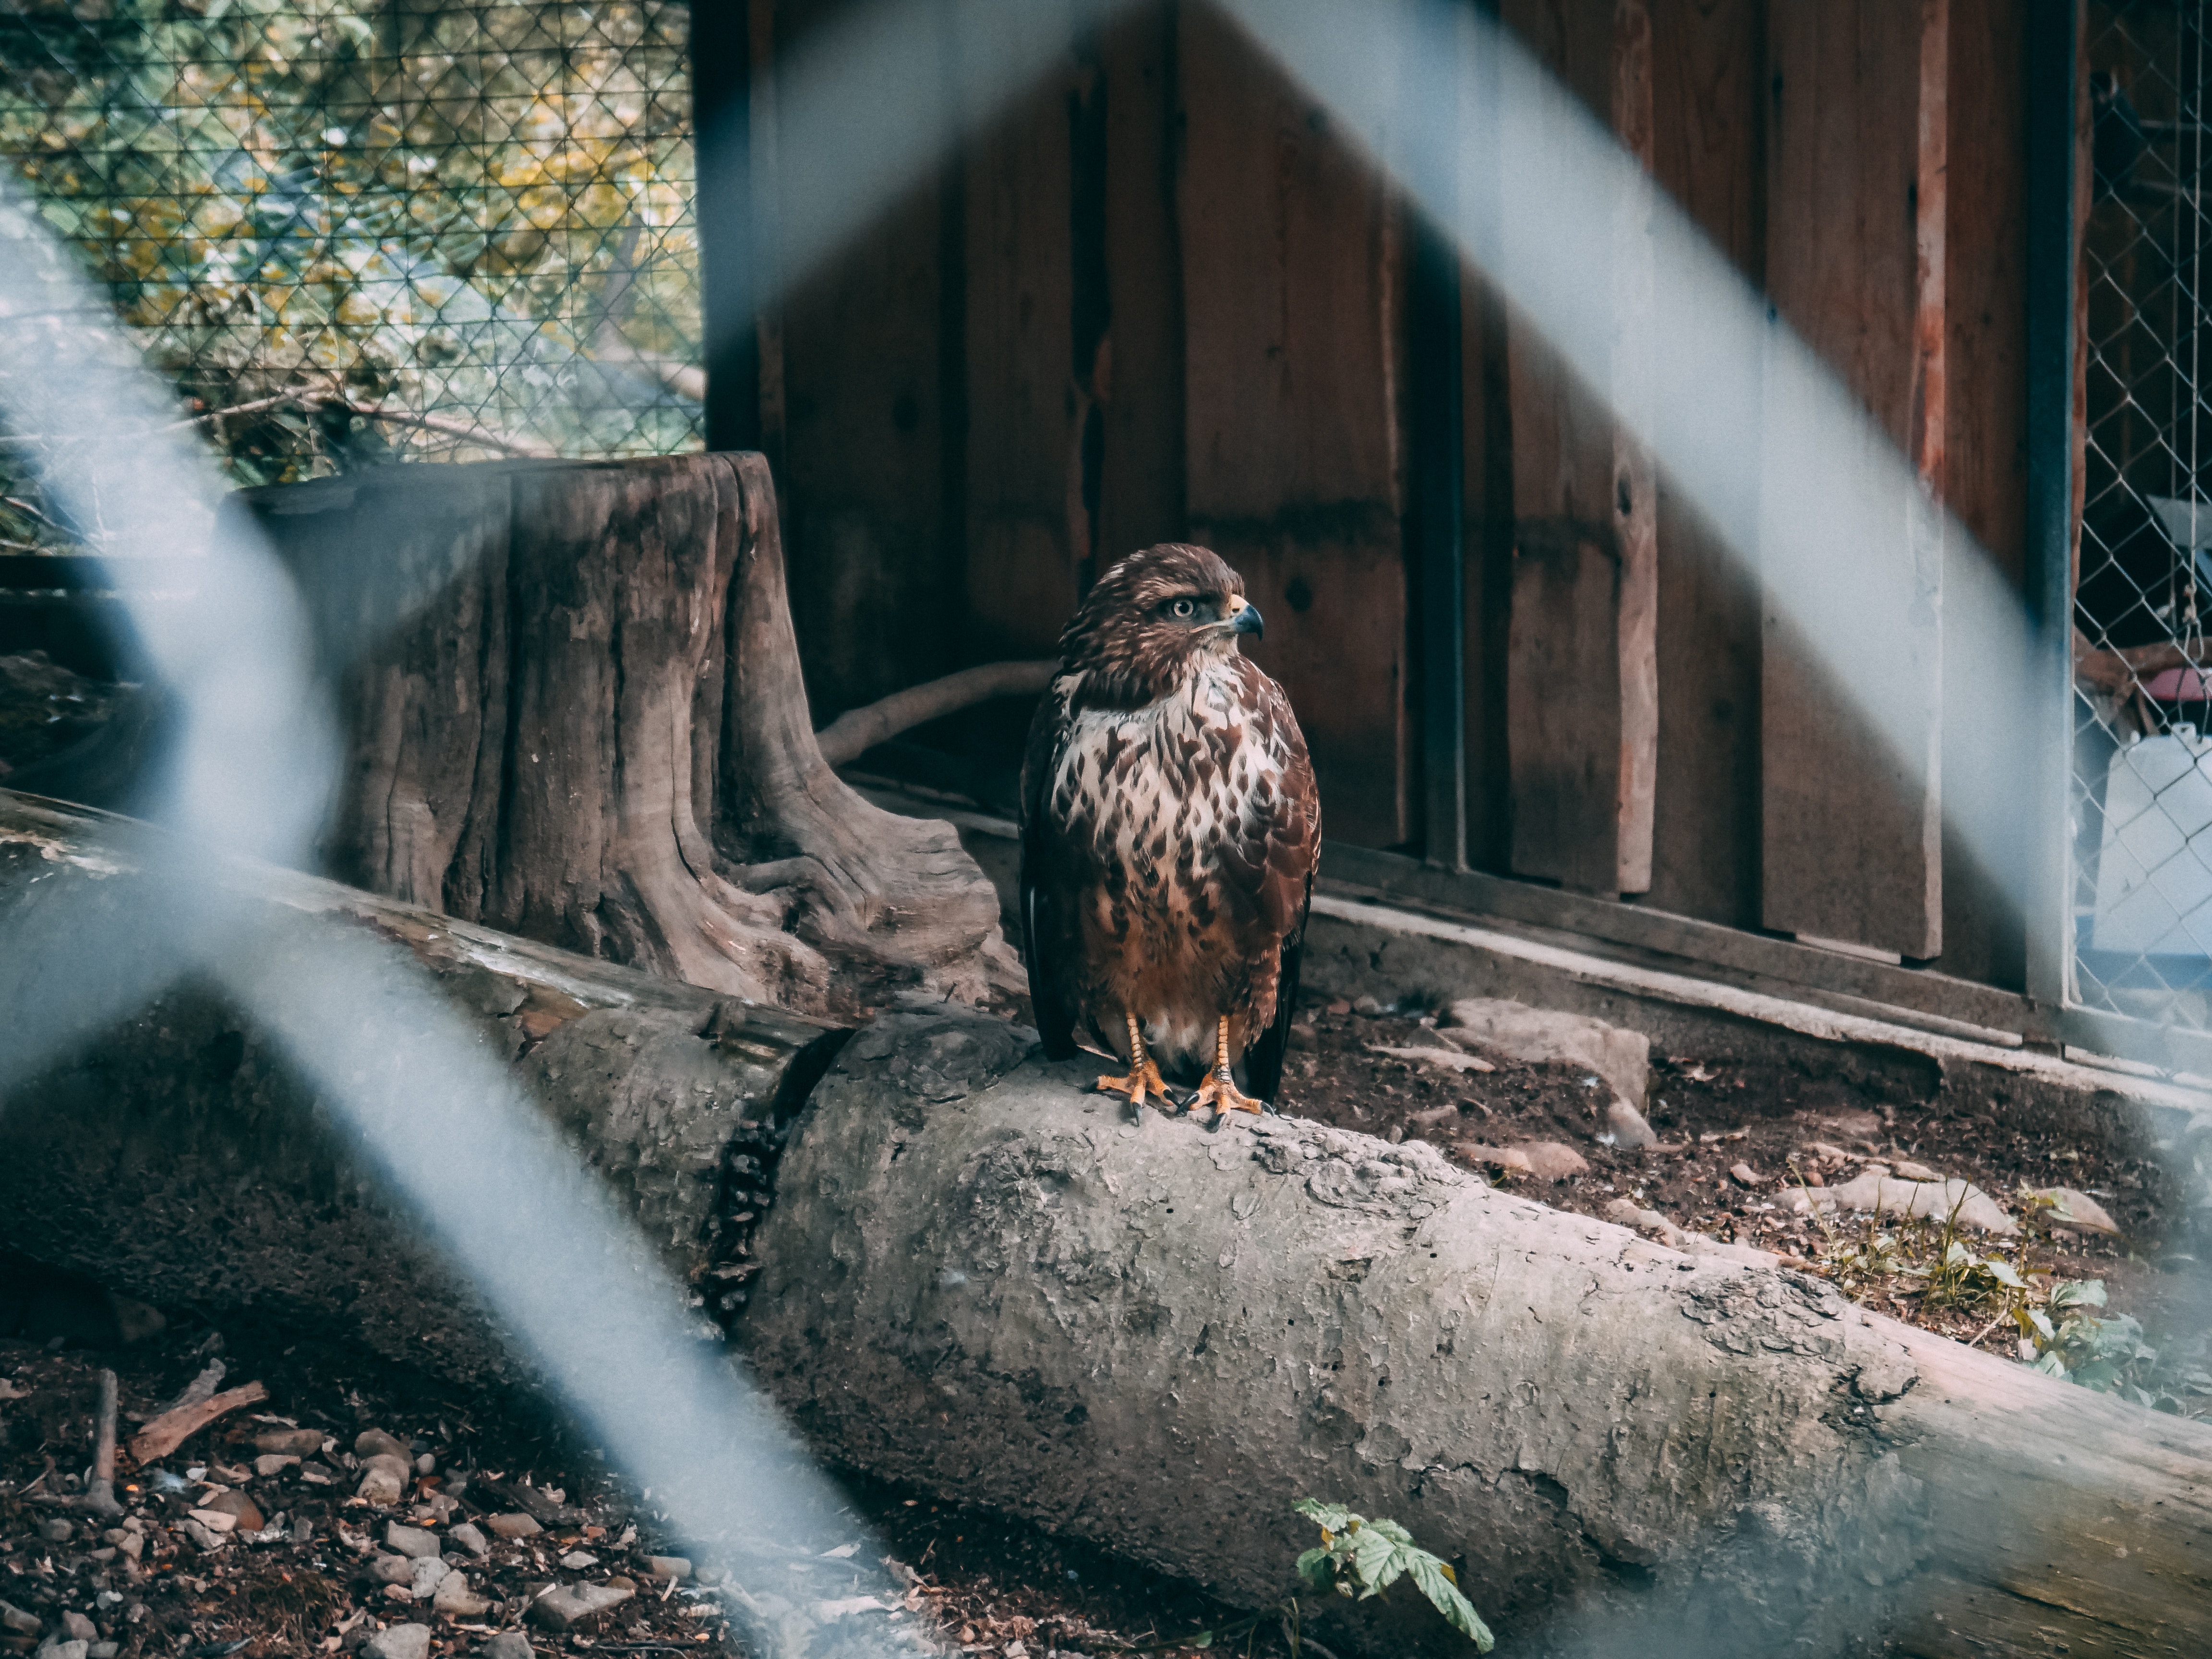
bird, bird of prey, beak, accipitriformes, wildlife, adaptation, red tailed hawk, buzzard, organism, tree, hawk, plant, falconiformes, falcon, zoo